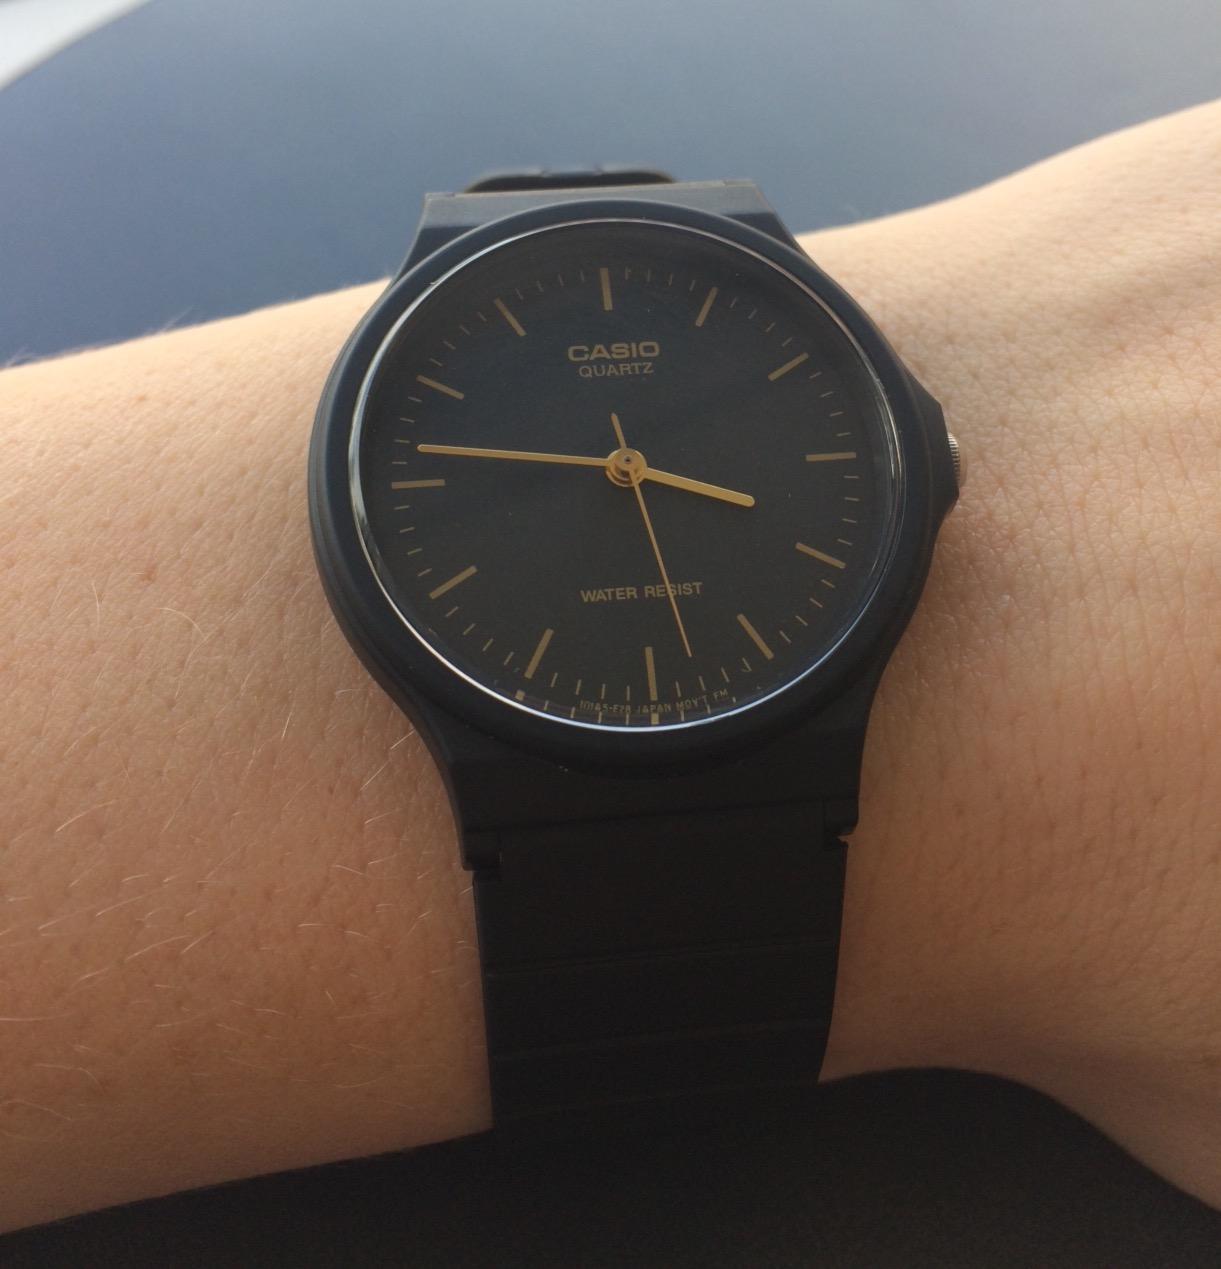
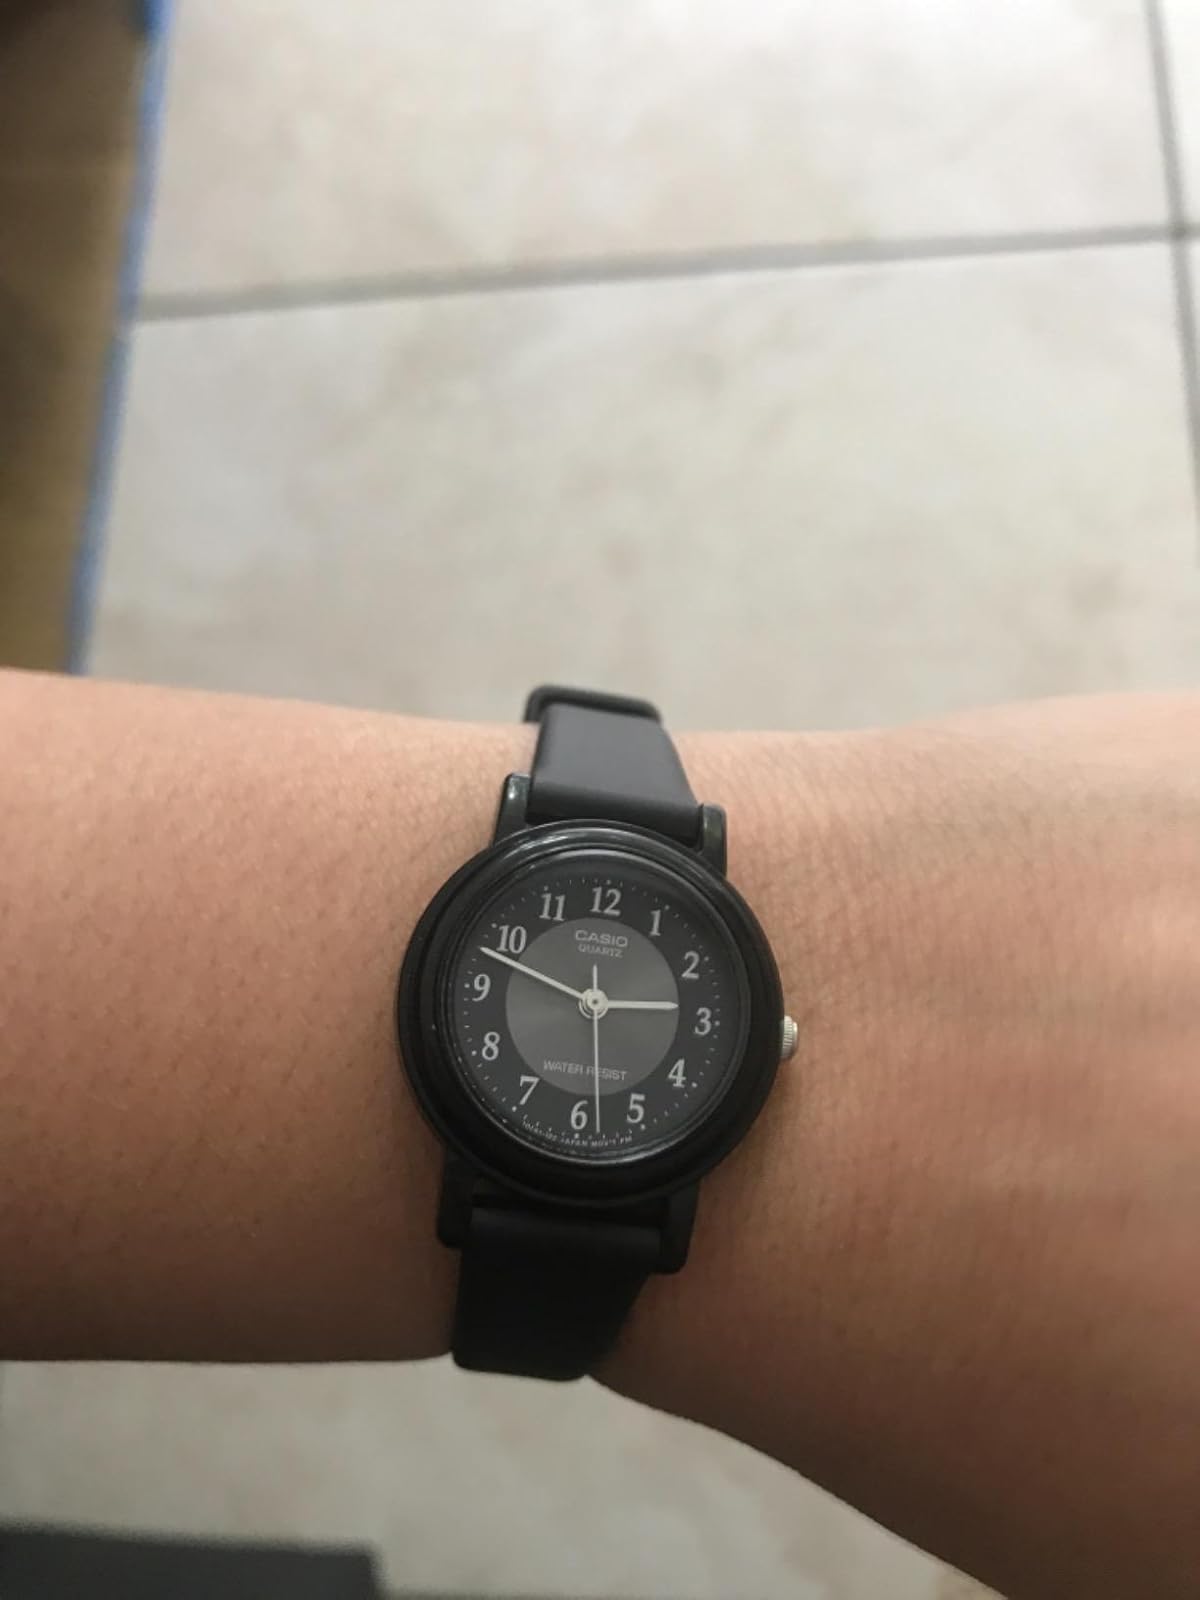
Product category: accessories_watch
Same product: no